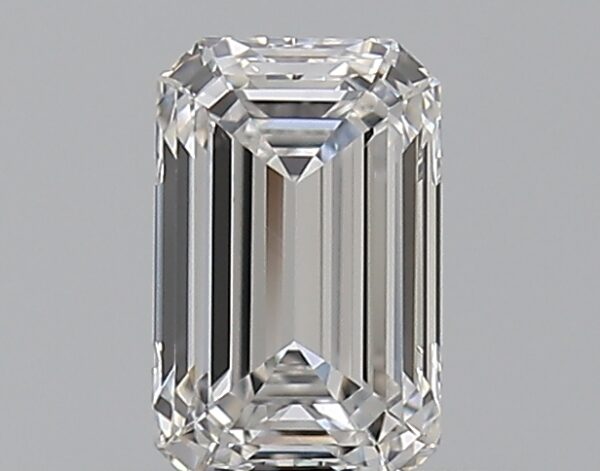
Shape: emerald
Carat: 0.52
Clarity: VS1
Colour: E
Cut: EX
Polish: EX
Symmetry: VG
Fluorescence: N
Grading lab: GIA
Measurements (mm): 5.68 x 3.62 x 2.5